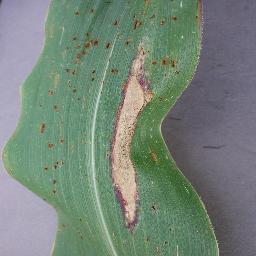
Label: Corn_(Maize)___Northern_Leaf_Blight